Madurai

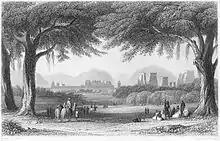
view of city having temple towers seen through two trees

The Buddhist text Mahavamsa mentions Madurai in the context of Prince Vijaya's (543–505 BCE) arrival in Sri Lanka with his 700 followers. According to the Mahavamsa, emissaries laden with precious gifts, jewels and pearls, were sent from Sri Lanka to Madurai of ancient Tamilakam. Their mission was to secure a bride for Prince Vijaya. The Pandyan King of Madurai agreed to the proposal. He not only sent his own daughter to marry Prince Vijaya but also requested other families to offer their daughters to marry the prince's ministers and retainers. So, along with the Princess and hundreds of maidens, craftsmen and a thousand families from the eighteen guilds were also sent to Sri Lanka.